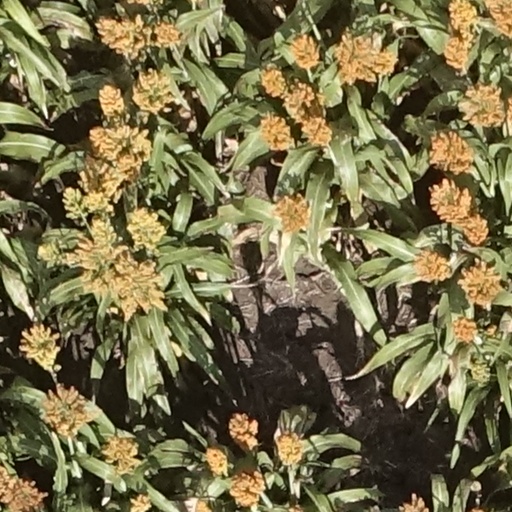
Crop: sorghum